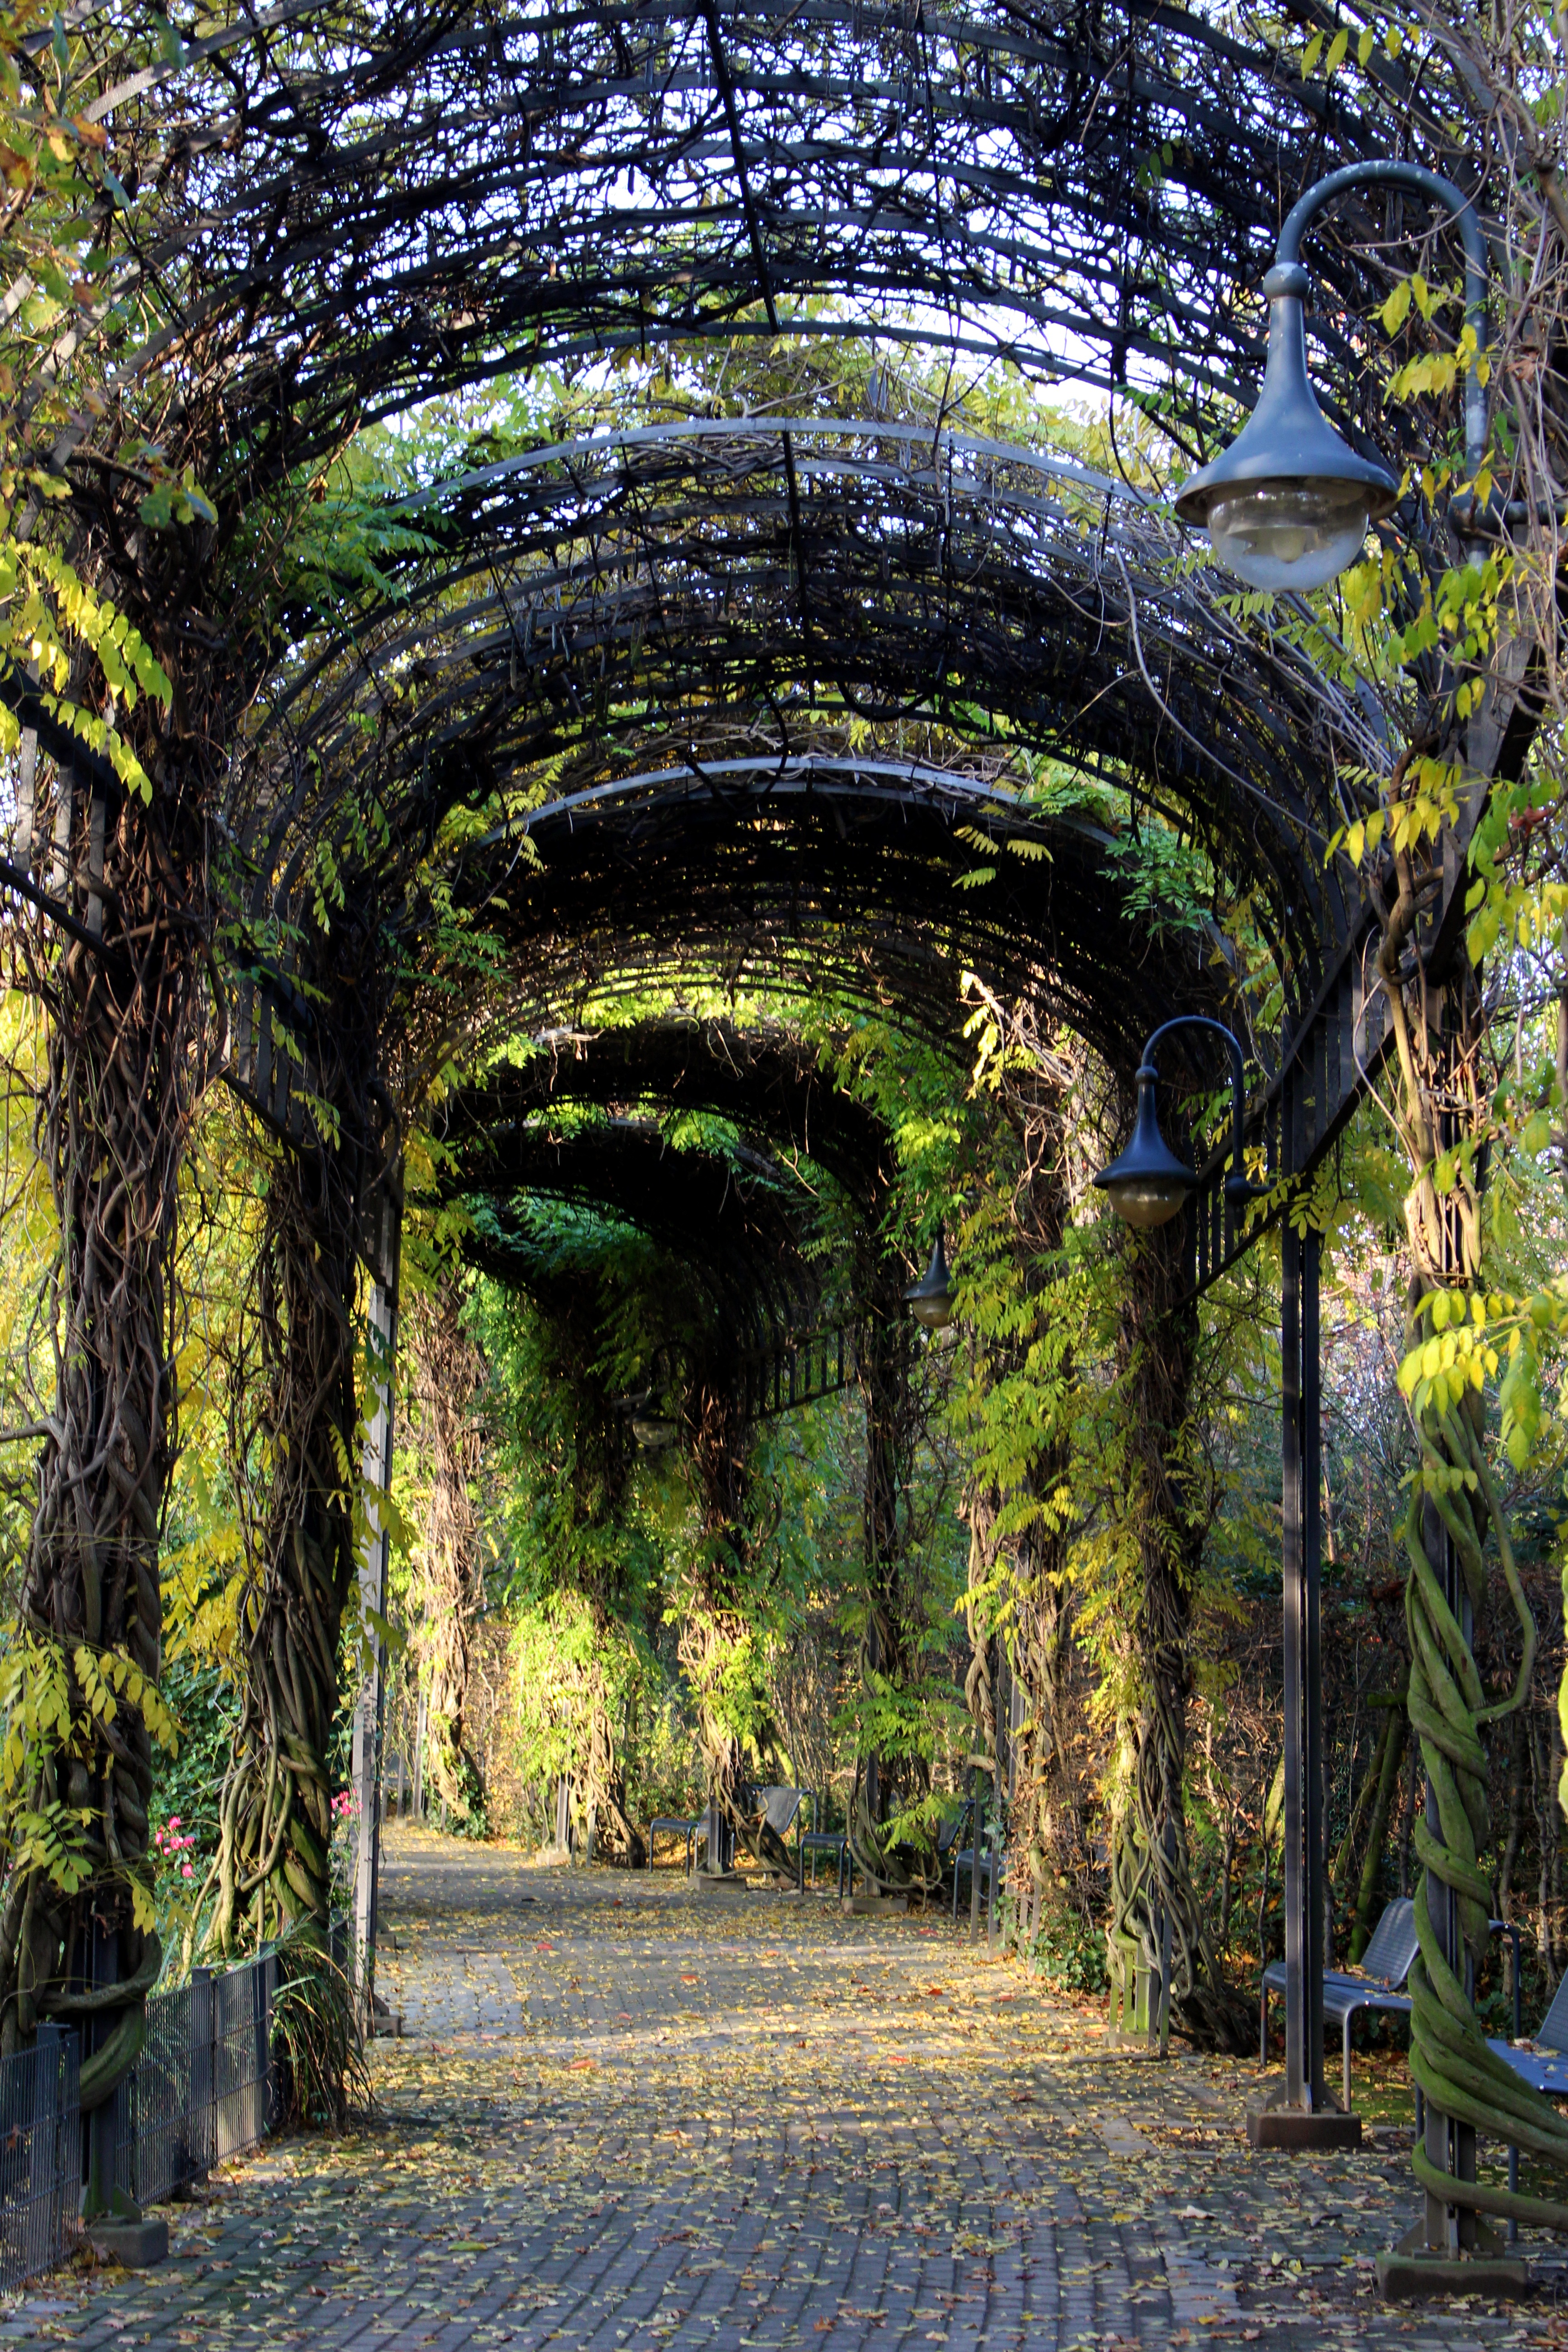
tree, nature, forest, architecture, plant, bridge, leaf, flower, tunnel, summer, dark, arch, green, canopy, lantern, grow, autumn, park, botany, garden, place of worship, leaves, ruins, shrine, germany, promenade, botanical garden, woodland, away, rural area, m lheim, entwine, plant tunnel, woody plant, m ga park, m lheim ruhr